James Dowdle

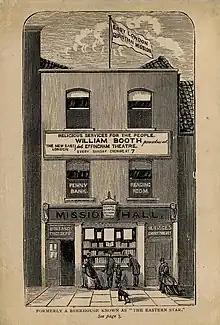
Illustration of the Whitechapel Mission Hall, previously 'The Eastern Star' (1867)

Dowdle found employment as a labourer with a builder and evangelist named Stevens, and when the two were called to do some work at the former public house